Nicholas Lanier

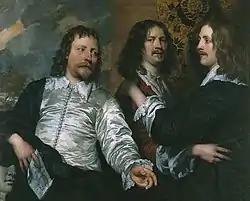
Portrait of the artist, William Dobson, with Nicholas Lanier (left) and Sir Charles Cotterell (right), c 1645.

In 1626, Lanier became the first composer to hold the title Master of the King's Music; an honour given a musician of great distinction. The office of Master of the King's Musick is the equivalent to the title of the Poet Laureate. During the Commonwealth of England he lived in the Netherlands, but returned after the Restoration to resume his duties in 1660. When he returned to England, he became music master to Charles II. He made several sceneries, like for example for Ben Jonson's Lovers Made Men. There is only one painting which can be identified as being made by Lanier, a self-portrait in the music faculty of Oxford University. Lanier died in 1666 in Greenwich.